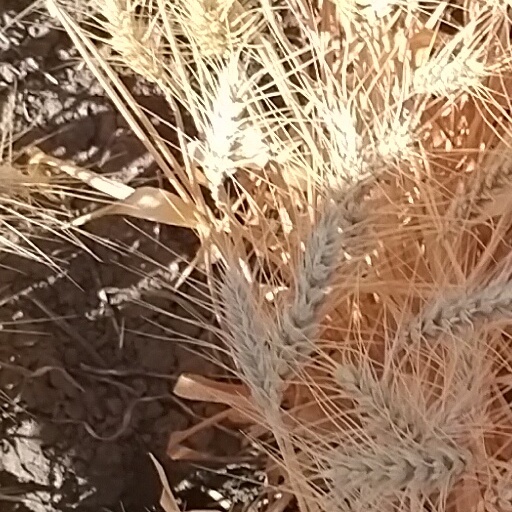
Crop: wheat